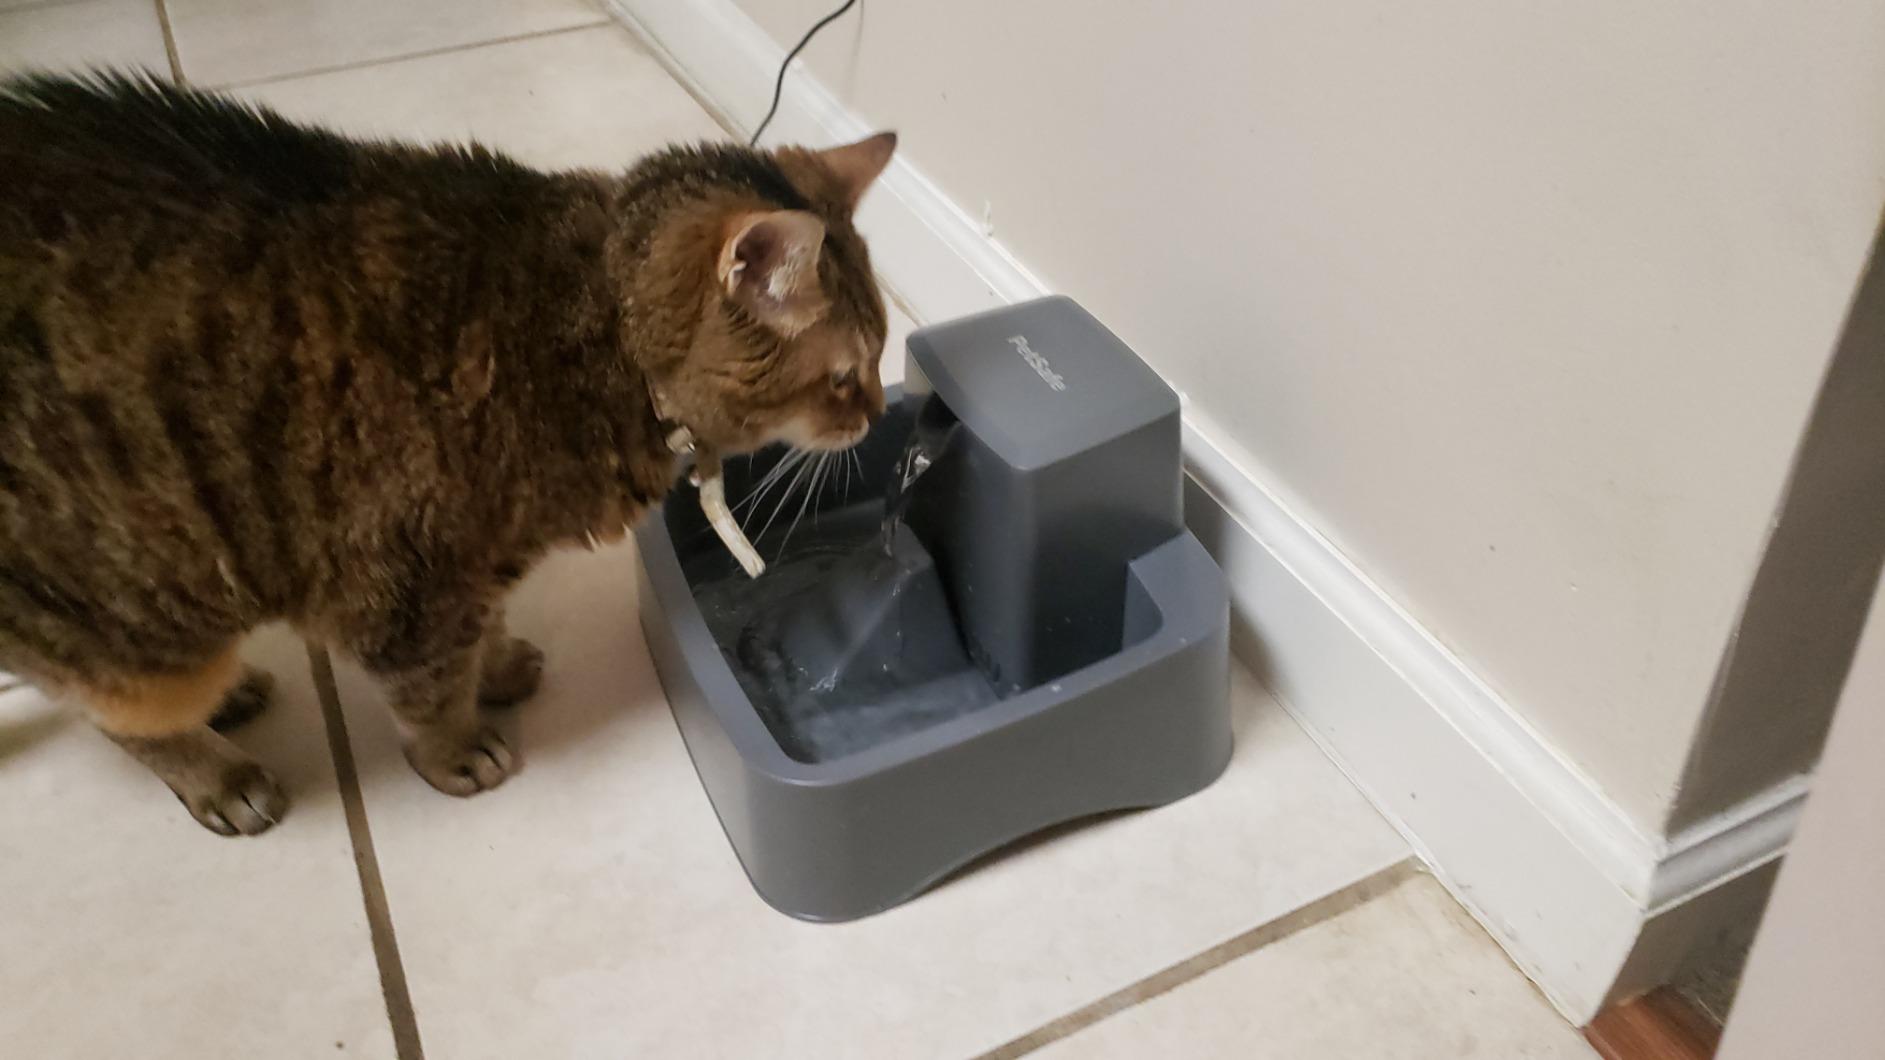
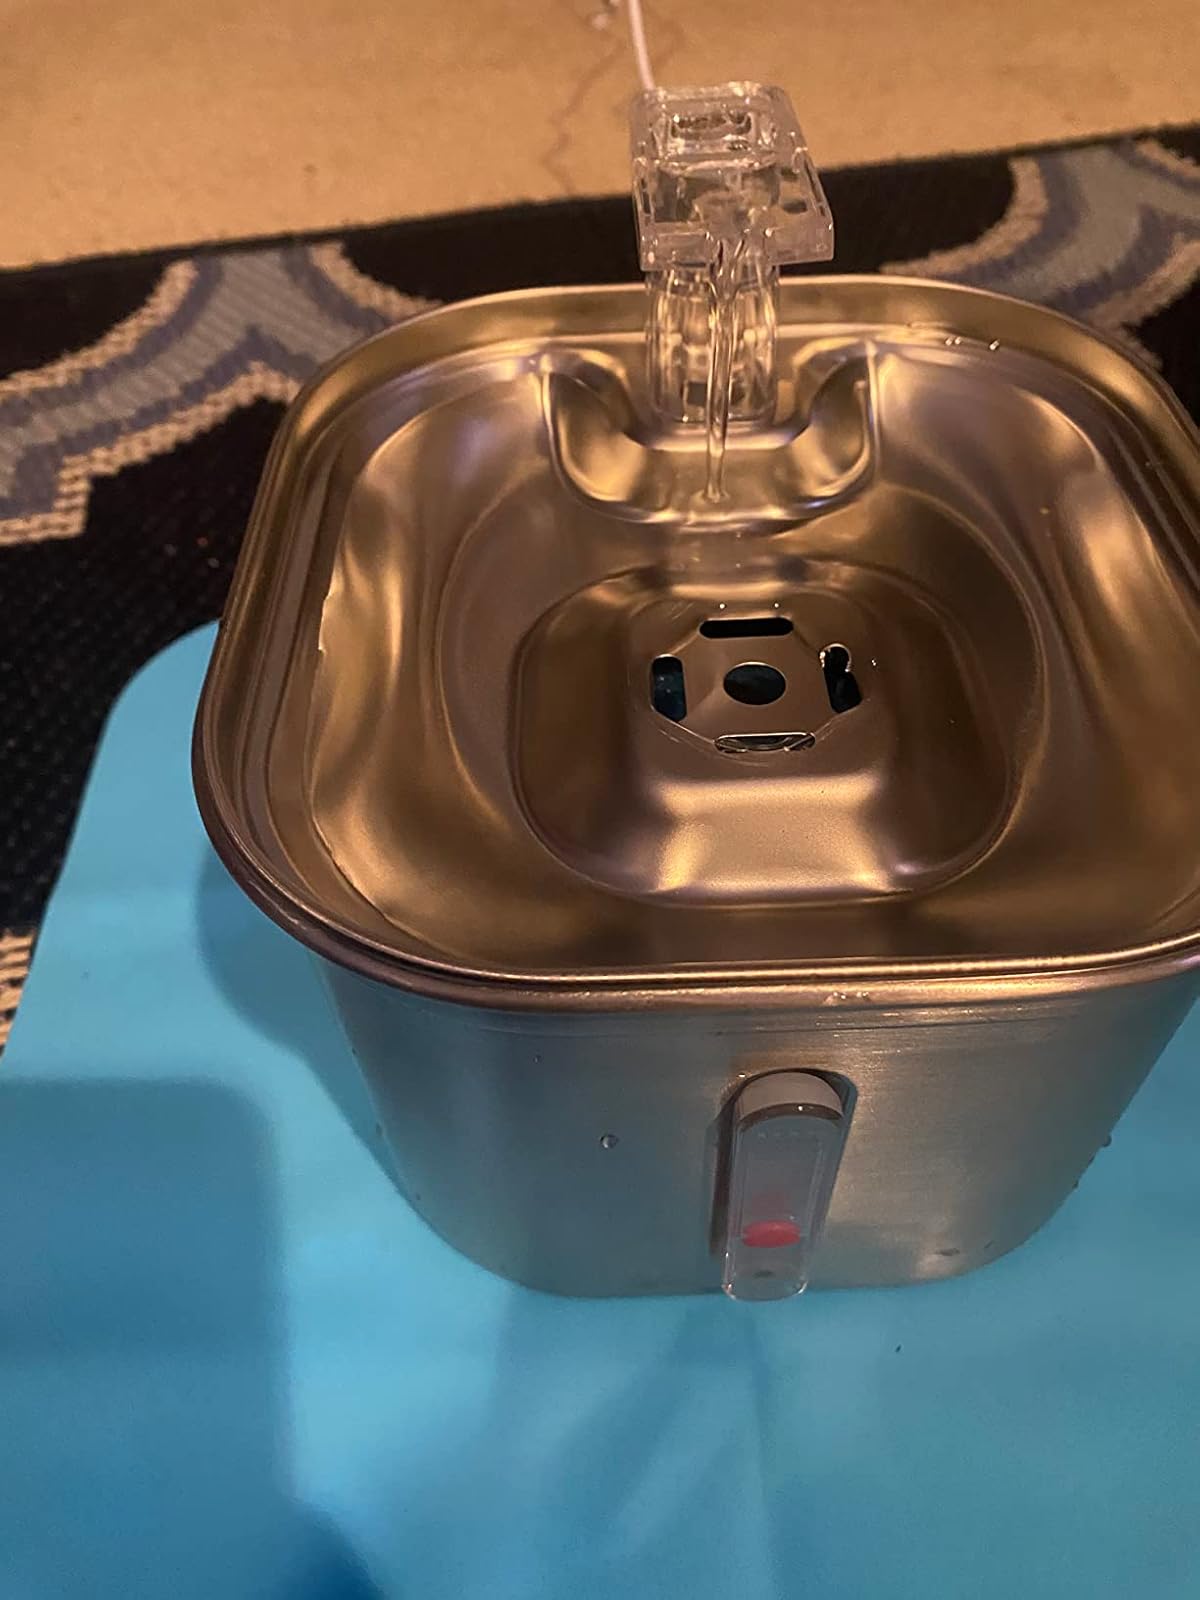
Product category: items_bowl
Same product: no